Belfast Castle

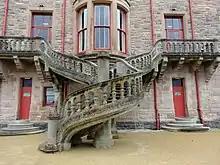
Outdoor serpentine stairs on the garden façade of Belfast Castle. The stairs were erected in 1894.

The vast country estates of the Donegall family, which had been inherited by the Shaftesbury family in October 1883, were largely broken up and sold off under The 9th Earl of Shaftesbury during the 1890s and during the first decade of the twentieth century. While the town of Belfast had been sold off by The 3rd Marquess of Donegall back in the 1850s, the Donegall family continued to own a large estate in County Antrim and large parts of Inishowen until these passed to the Shaftesburys in October 1883. Under the various Land Acts passed by the British Parliament during the 1880s, 1890s and early twentieth century (especially under the Land Purchase (Ireland) Act 1903), the huge country estates in Ireland, including those of the Shaftesbury family in Ulster, were broken up and sold off, mainly being sold to the tenant farmers who actually lived on and farmed the land.